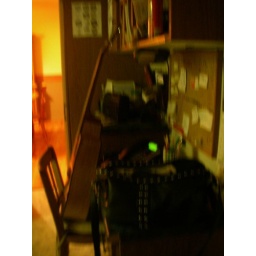
my guitar in the kitchen